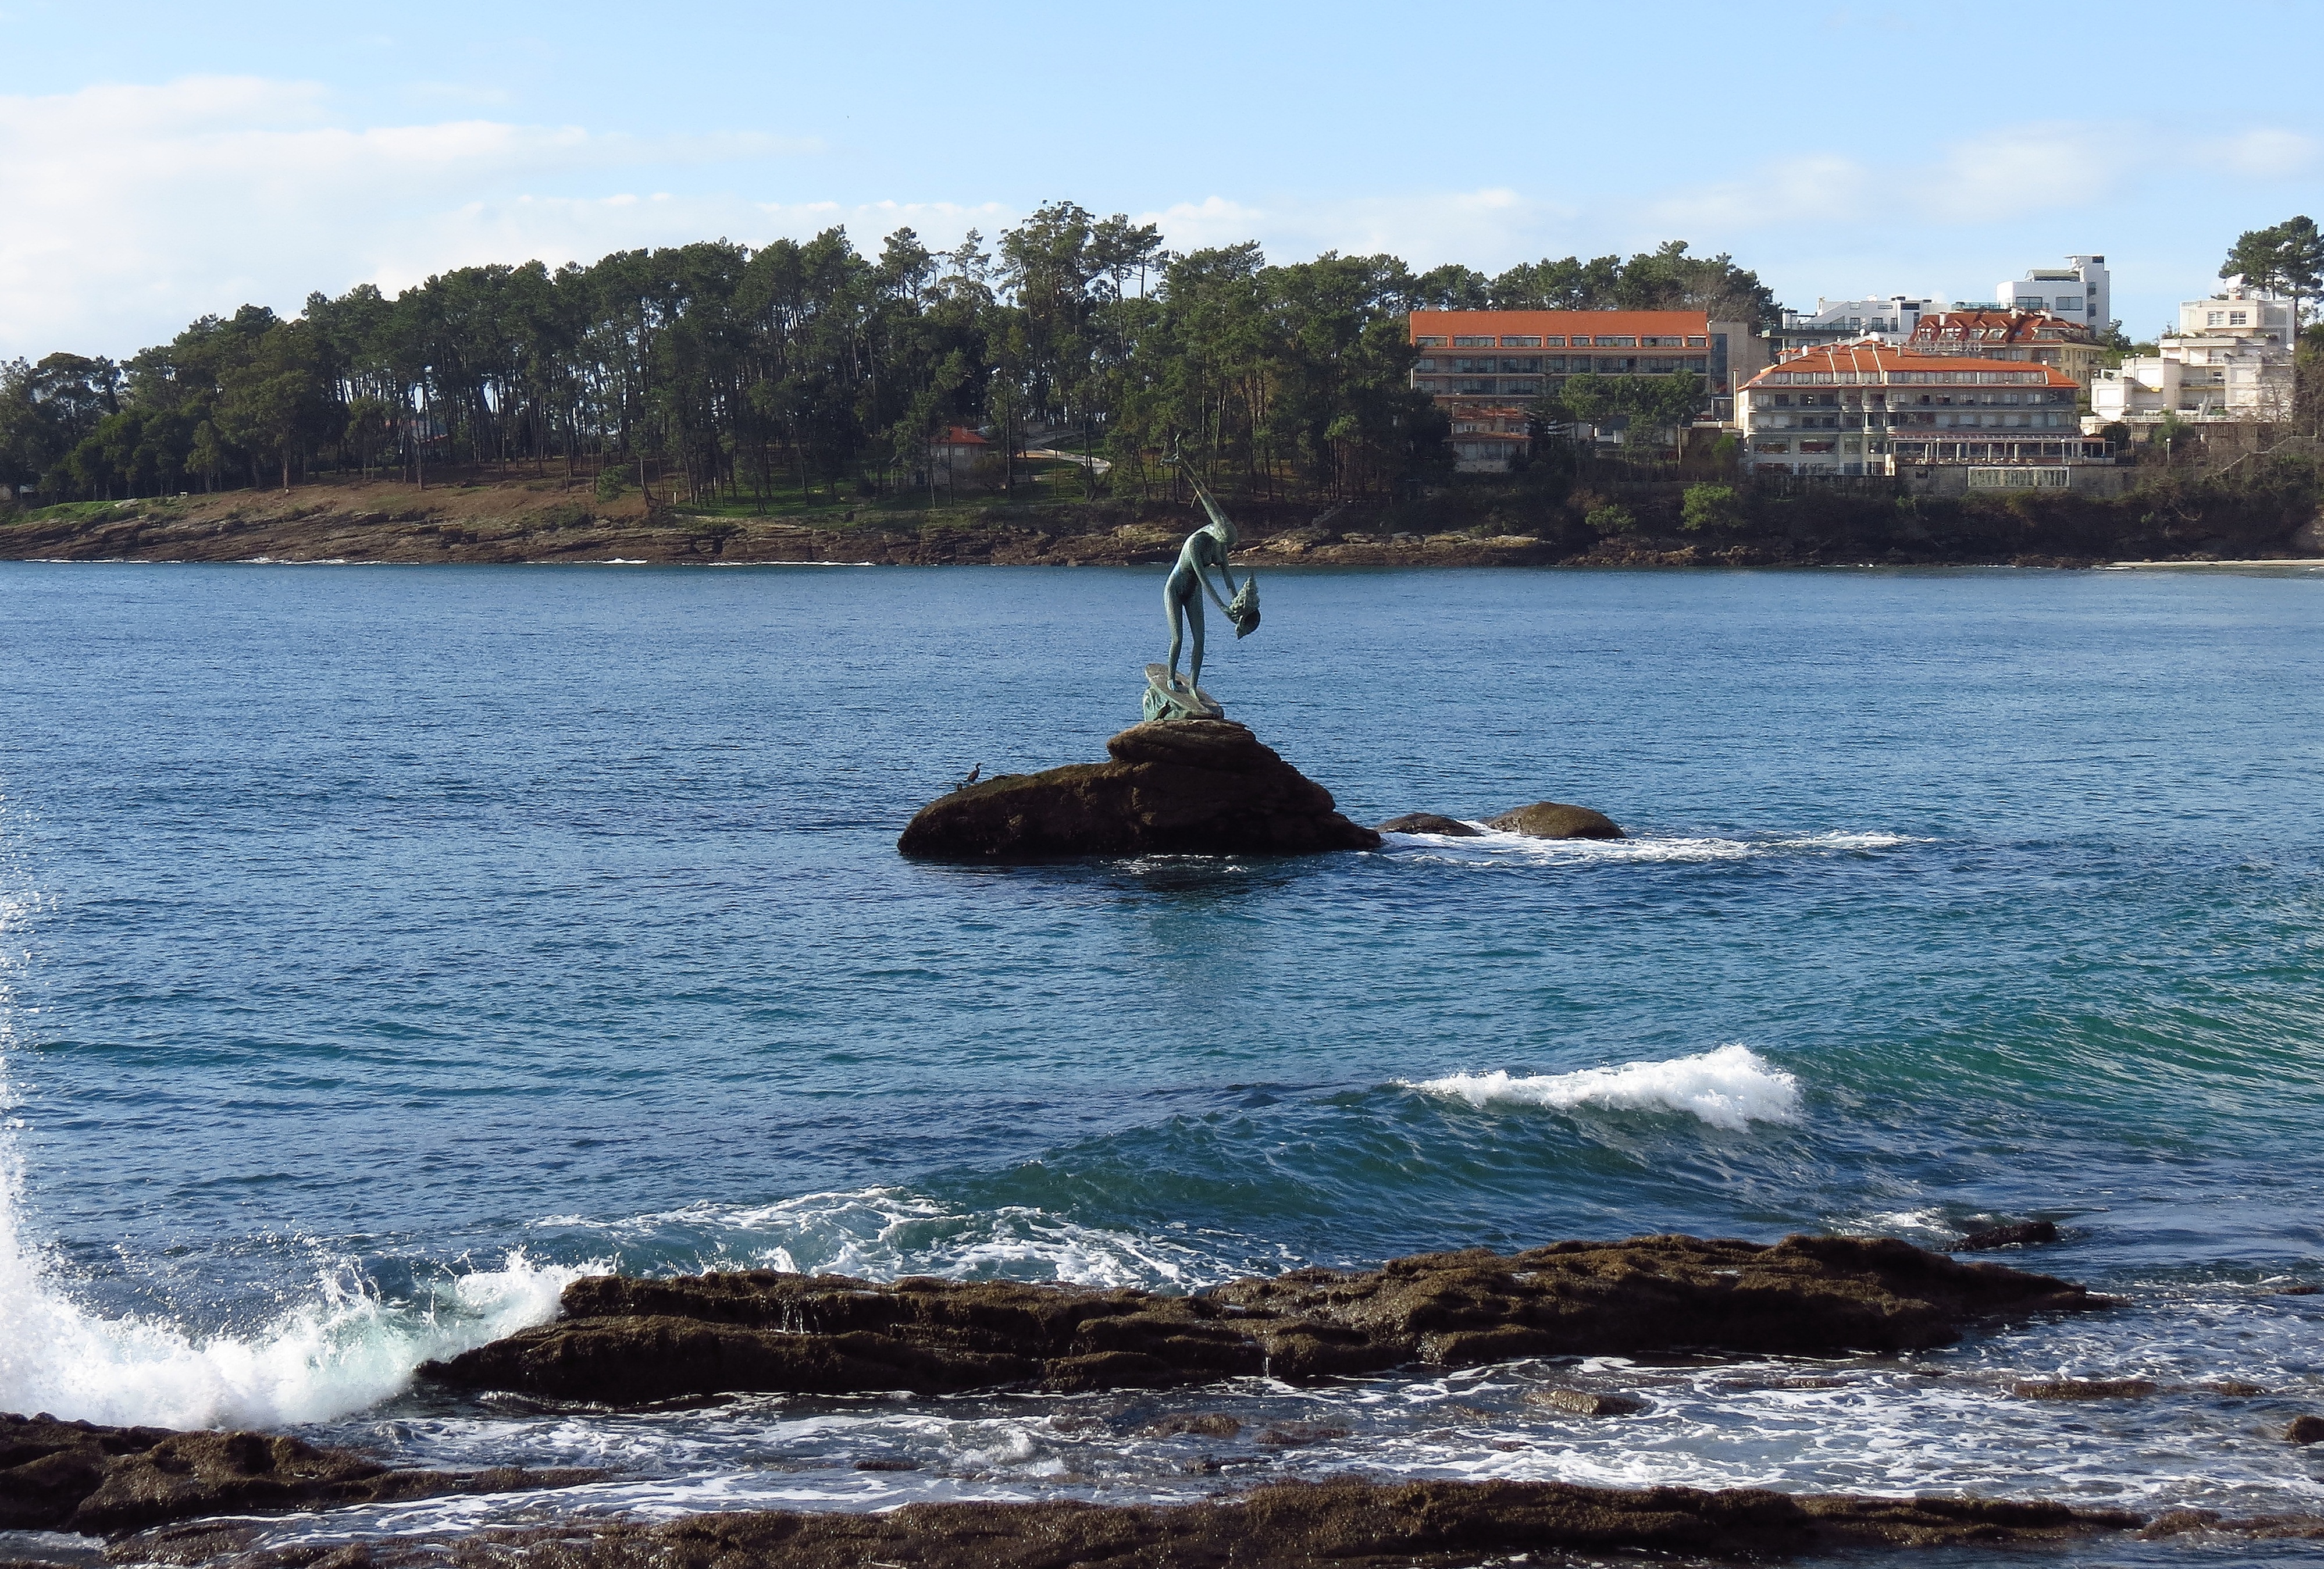
landscape, sea, coast, water, boat, shore, wave, river, vehicle, bay, body of water, spain, boating, galicia, pontevedra, sanxenxo, paisajes, watercraft, espana, ggl1, gaby1, canonsx40hs